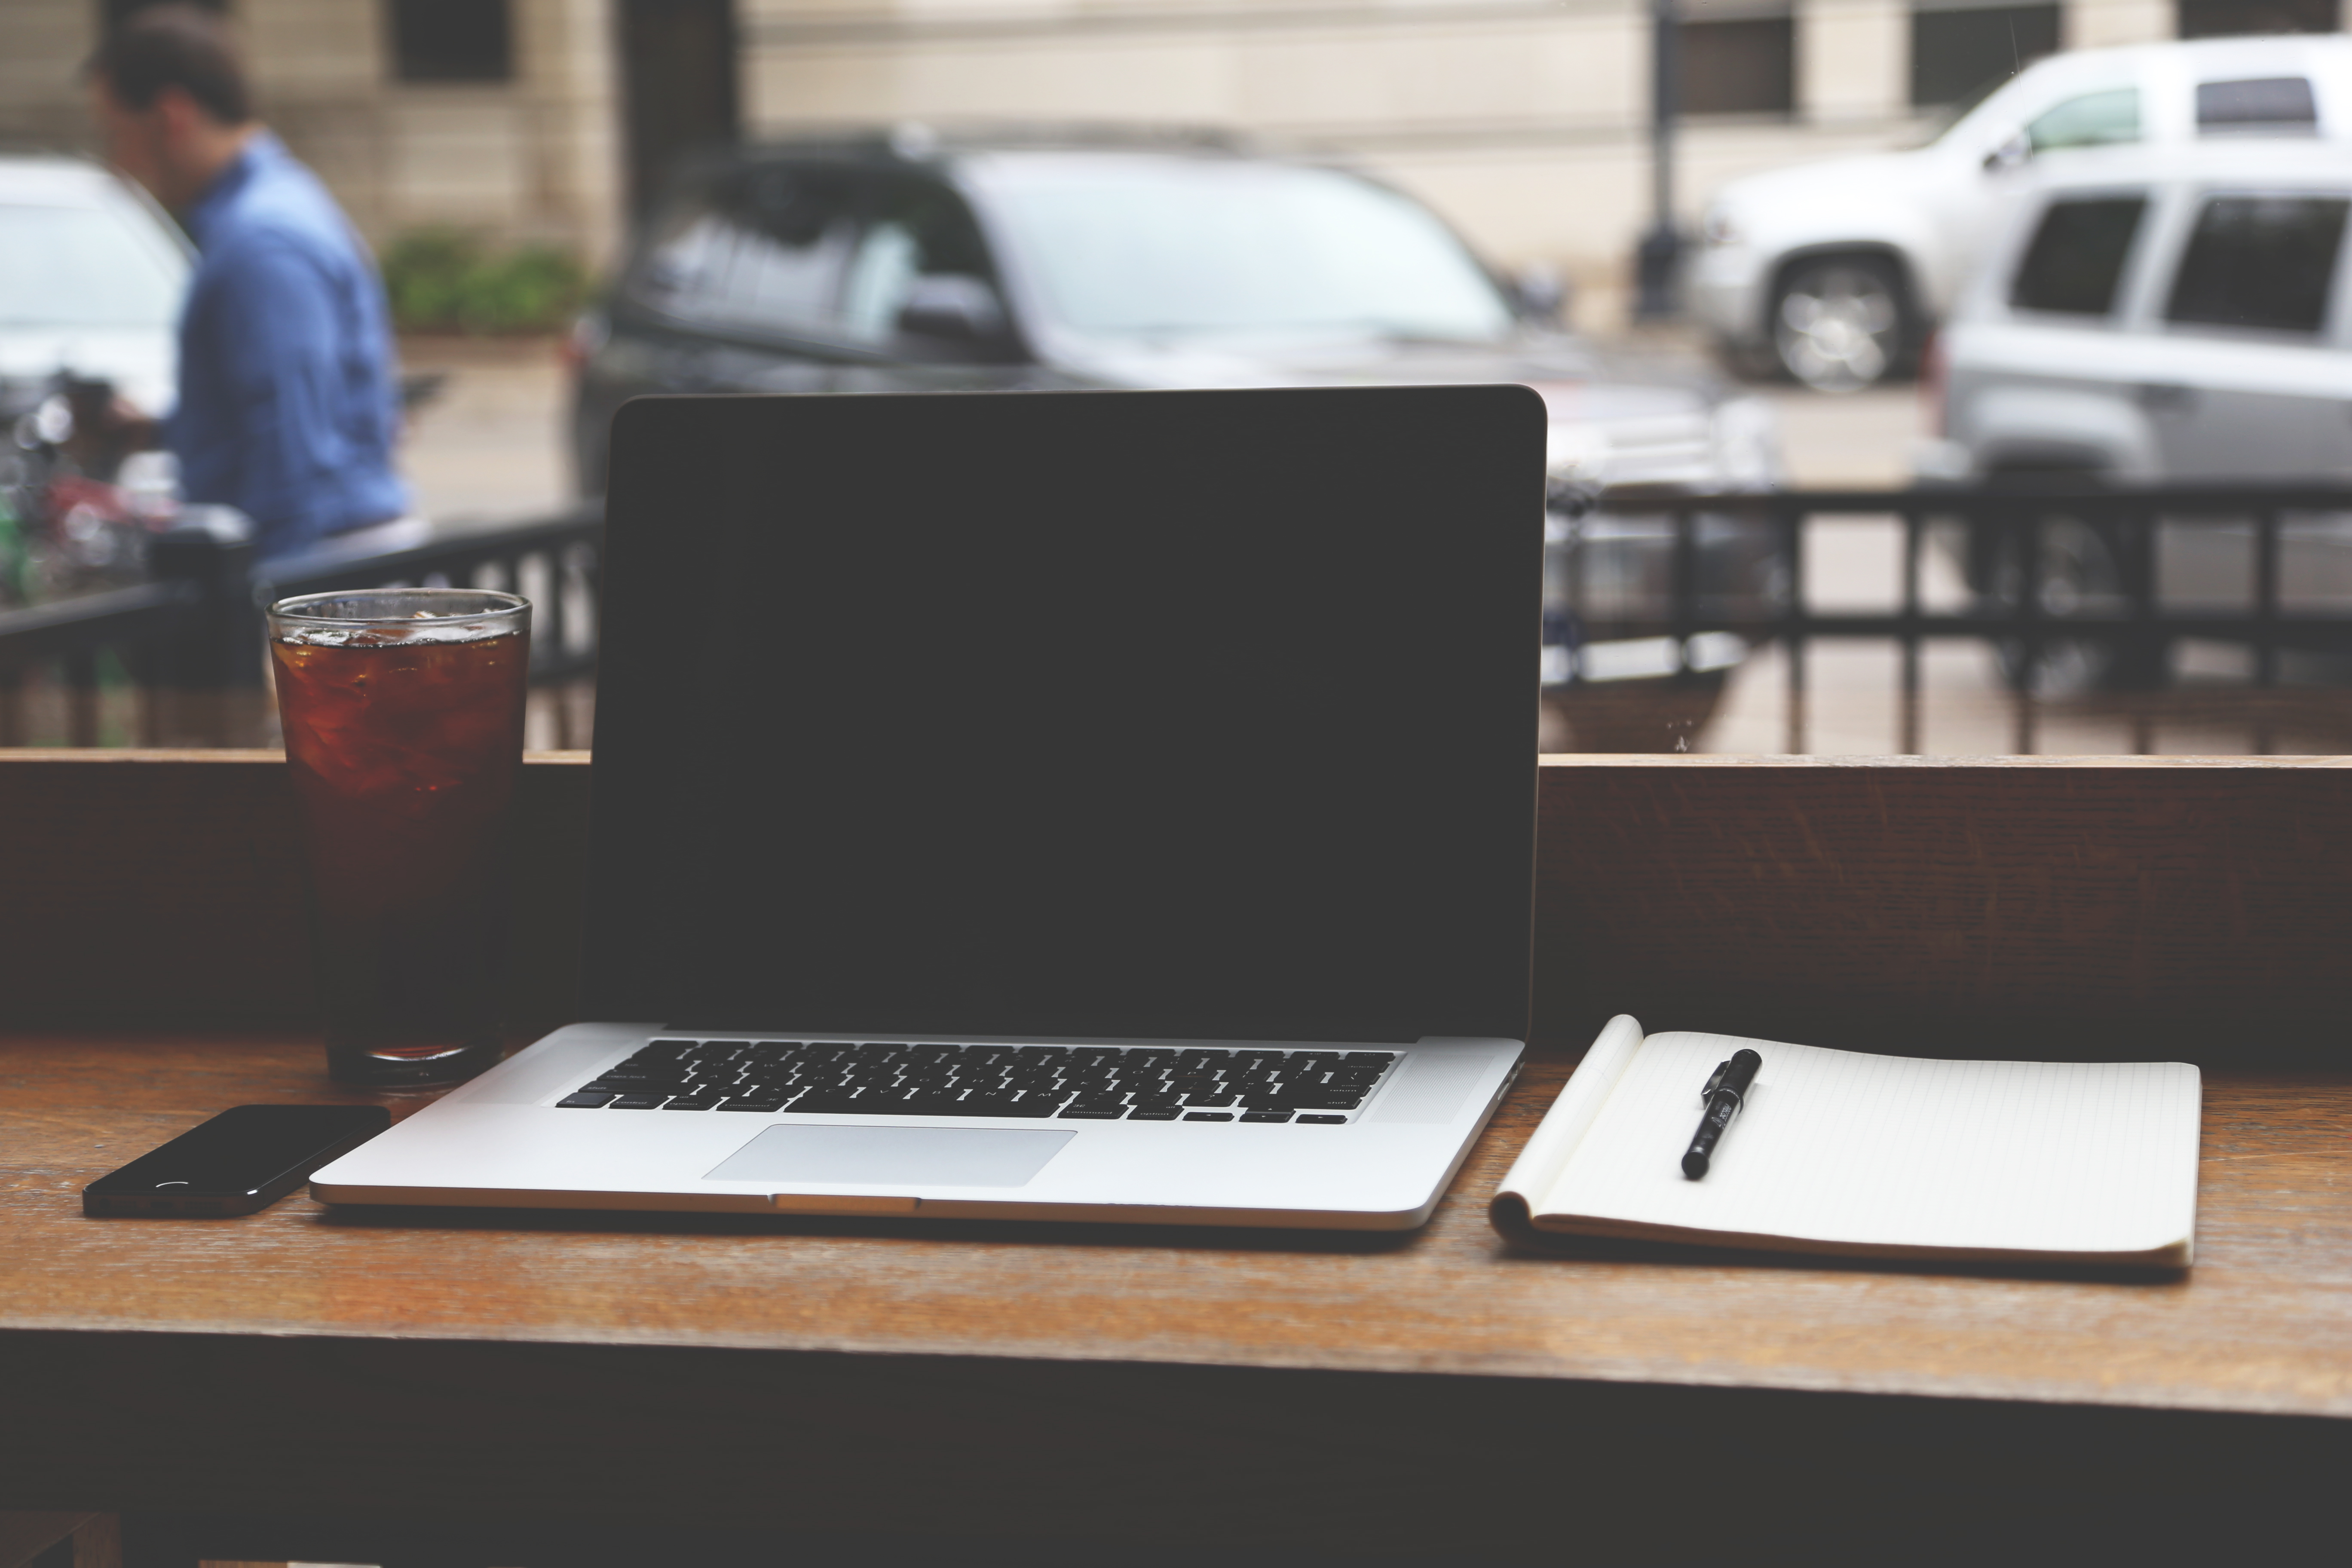
laptop, notebook, computer, screen, apple, coffee shop, technology, workspace, furniture, macbook pro, design, notes, mockup, personal computer hardware